Wanstead Flats

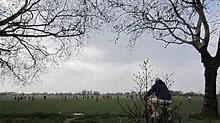
Looking south towards Forest Gate

Much of the land is liable to a degree of flooding after heavy rain, but also to considerable and quite rapid drying-out in periods of low rainfall. Drainage from the grassland should help to maintain usually three permanent open waters. The largest of these, with two islands to its credit, is Alexandra Lake. Its local name the Sandhills Pond may be attributed to the sandy nature of the low gravel mounds by its banks. The next in size is Jubilee Pond, which until 2002 was known as the Model Yacht Pond or Dames Road Pond. Until renovation in 2002 this had stone banks, and, as its name implied, was in the past used for model boating. Lack of repair and a water supply meant that for many years the pond was often dry.